Ilyushin Il-78

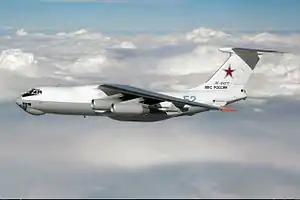
An Il-78M of the Russian Air Force

The Ilyushin Il-78 (NATO reporting name Midas) is a Soviet/Russian four-engined aerial refueling tanker based on the Il-76 strategic airlifter.